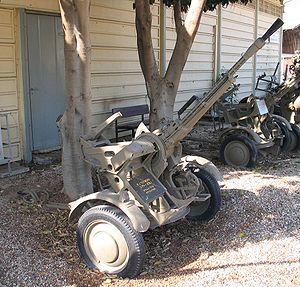
KPV est une mitrailleuse lourde soviétique, essentiellement utilisée sur véhicule comme arme antichar ou de DCA.